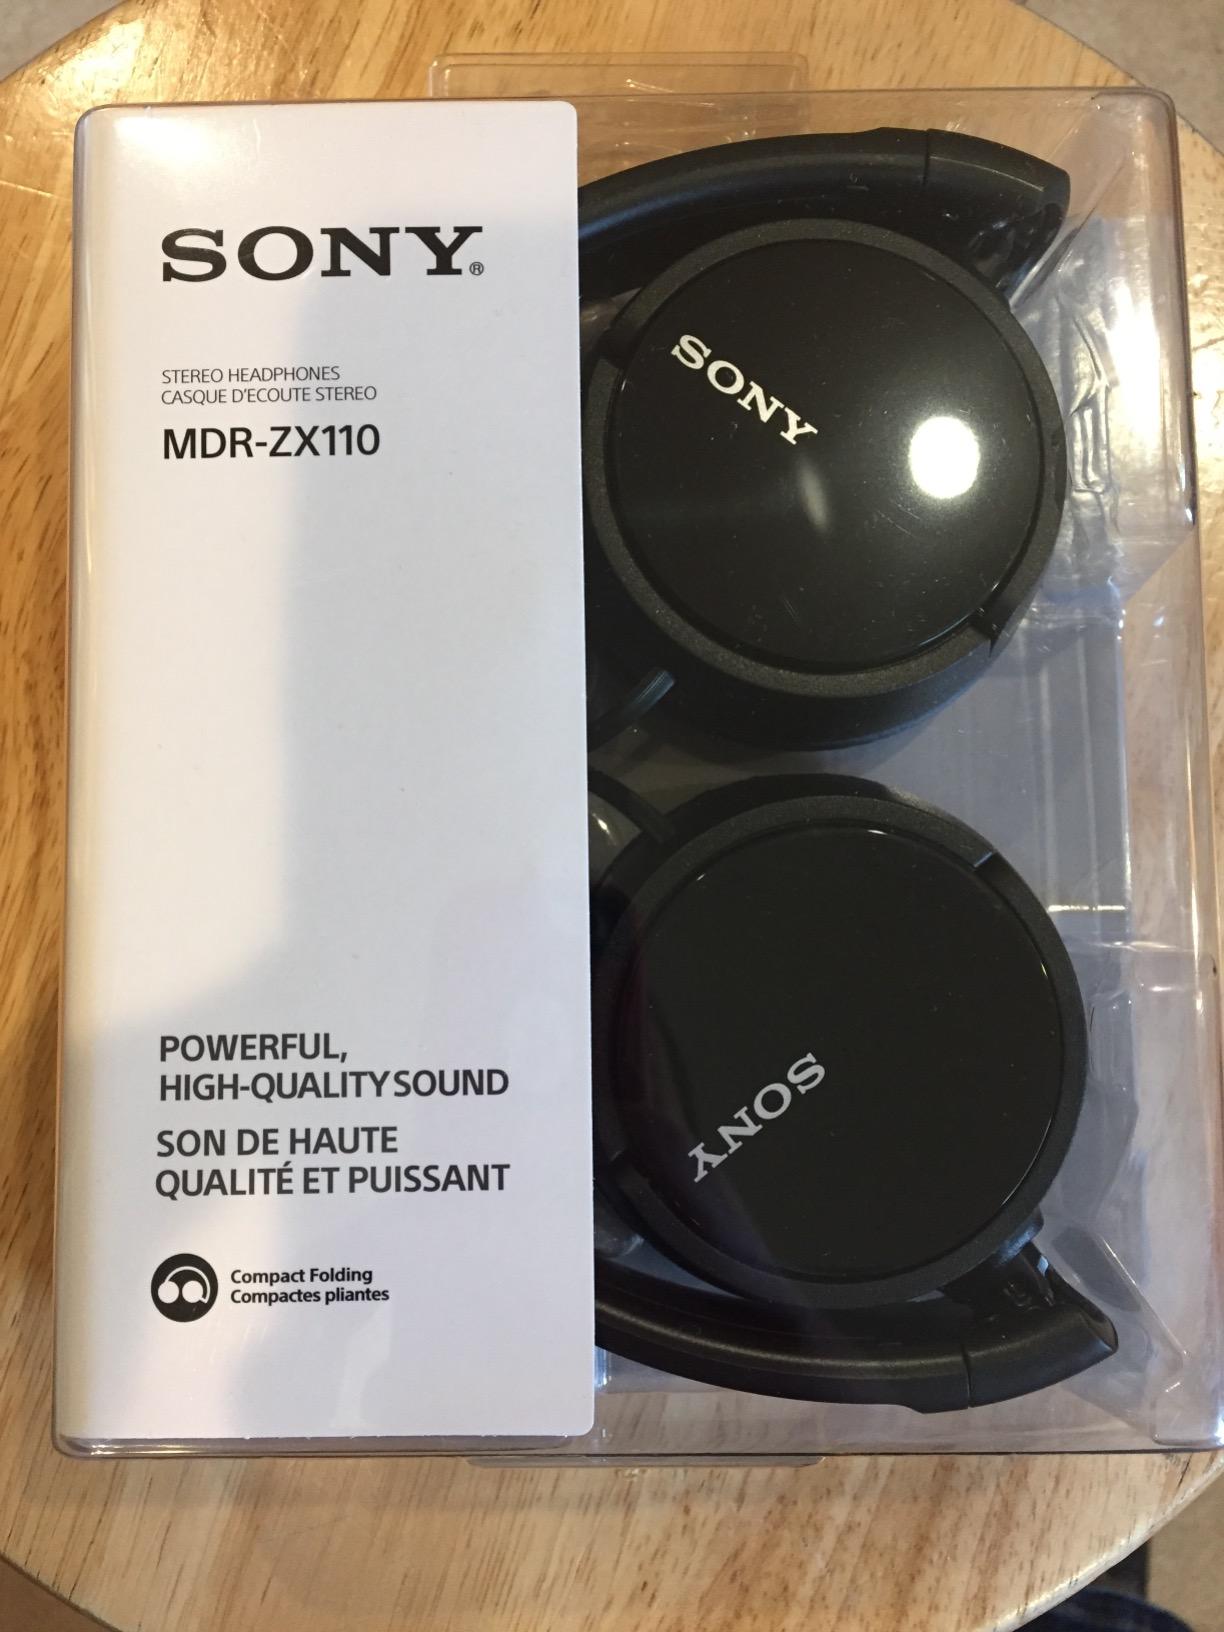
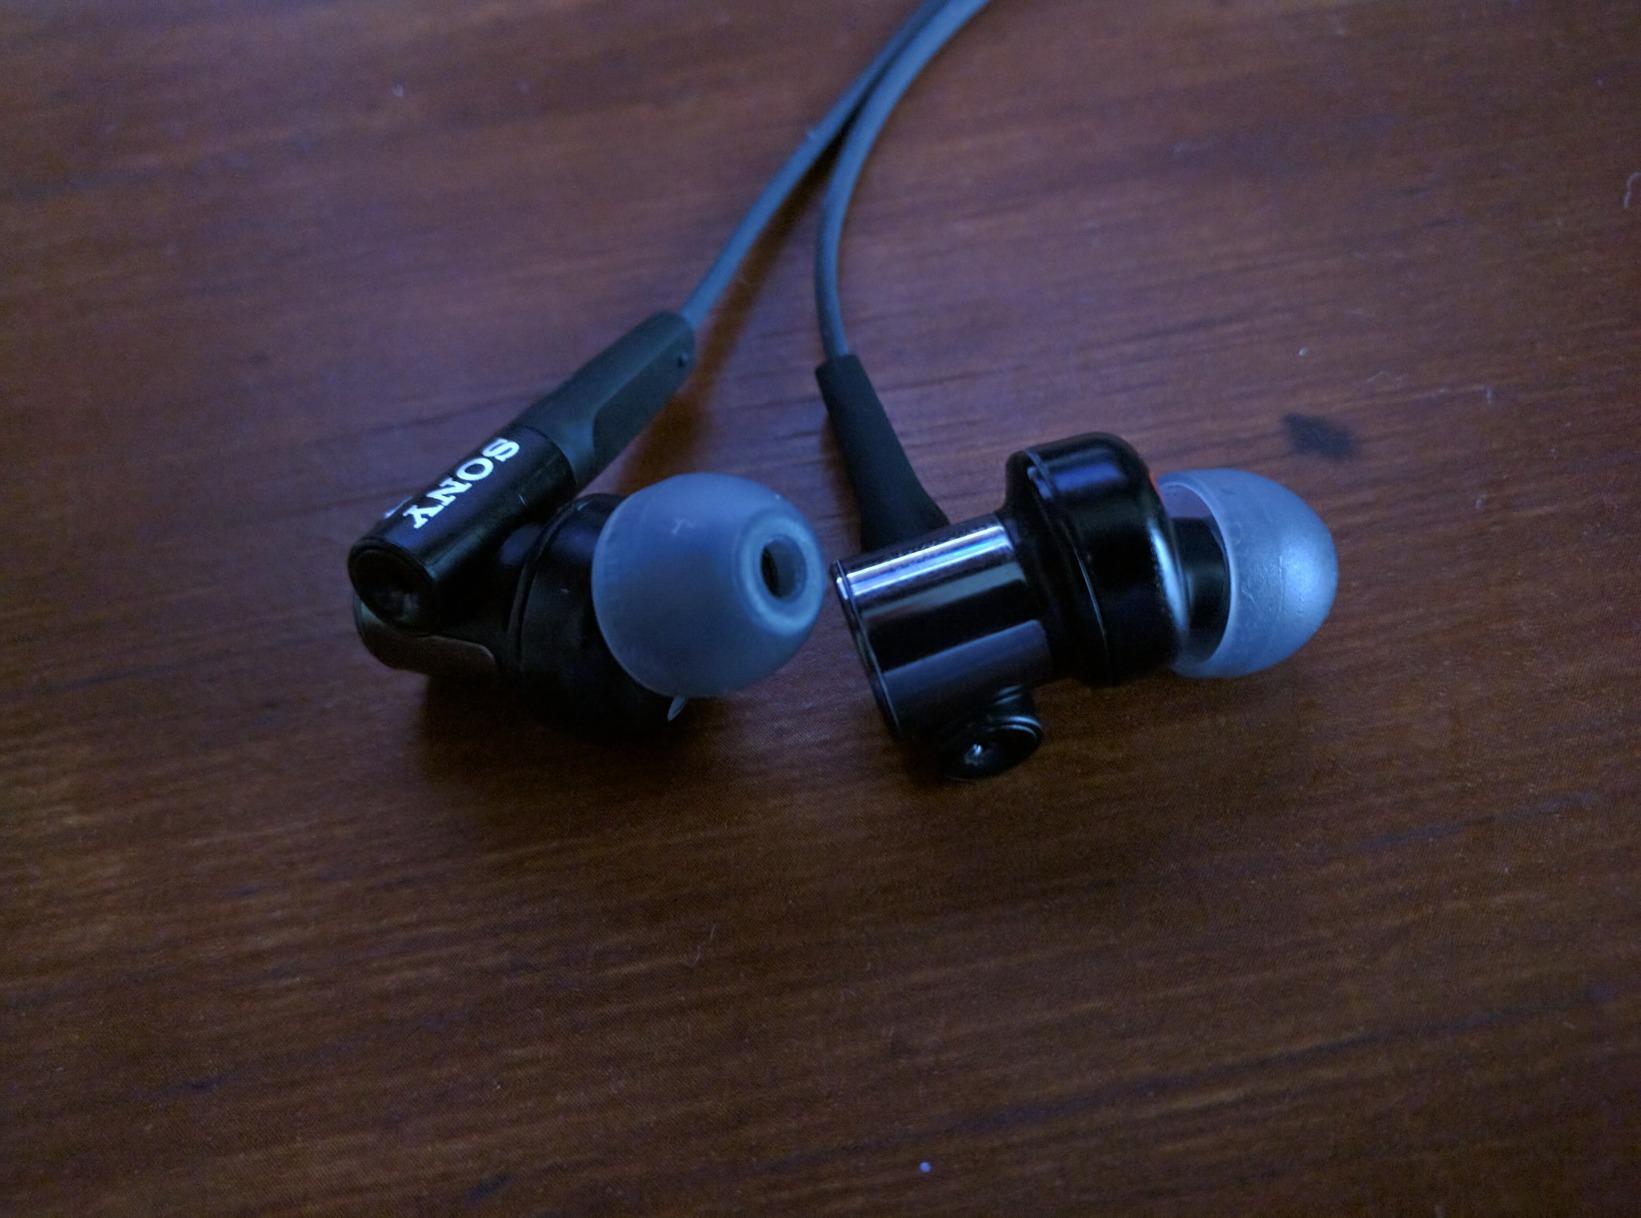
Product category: headphones
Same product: no